Molecular Evolutionary Genetics Analysis

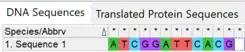

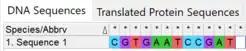

MEGA's integrated text file editor enables users to edit text files without the need for another program. Features like columnar block selection-editing aid in the performance of bulk operations, like changing letter case or font size. Additionally, the editor includes line numbers to assist with the navigation of large files and identifying areas of interest.